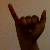
The image shows a hand gesture representing the letter 'Y' in Indian Sign Language.